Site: brandenburg
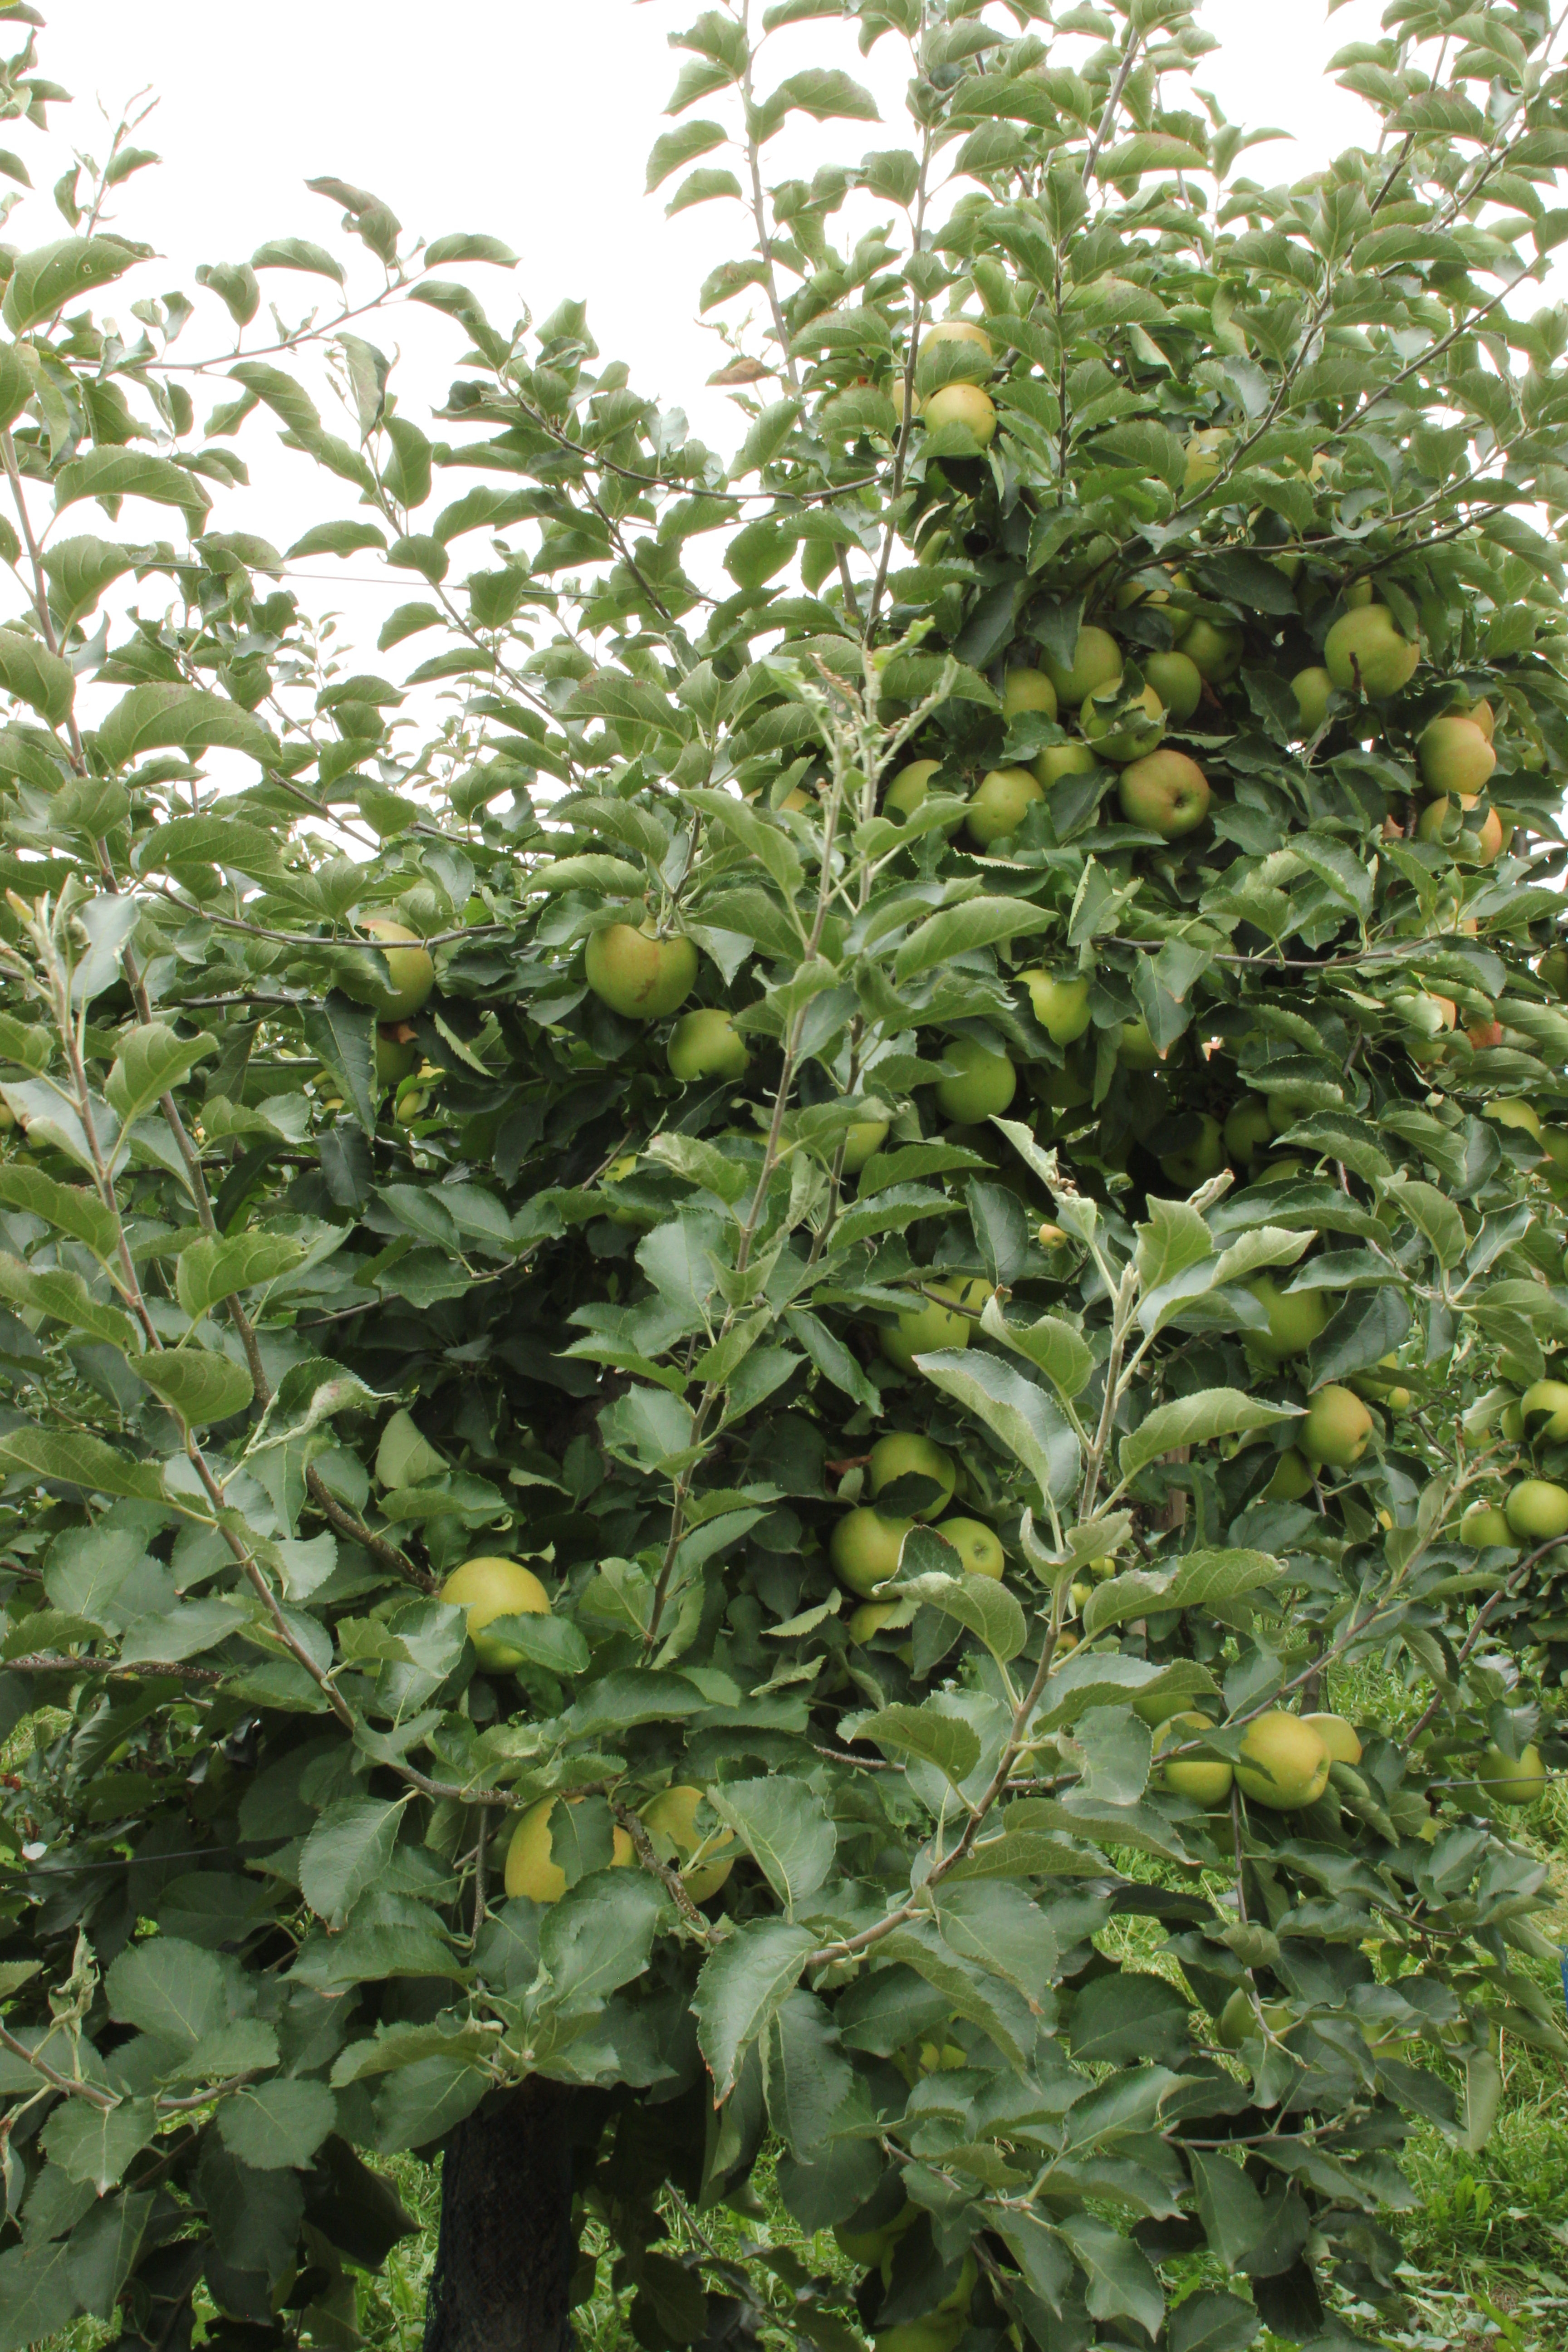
Growth stage (BBCH 87): Maturity of fruit and seed